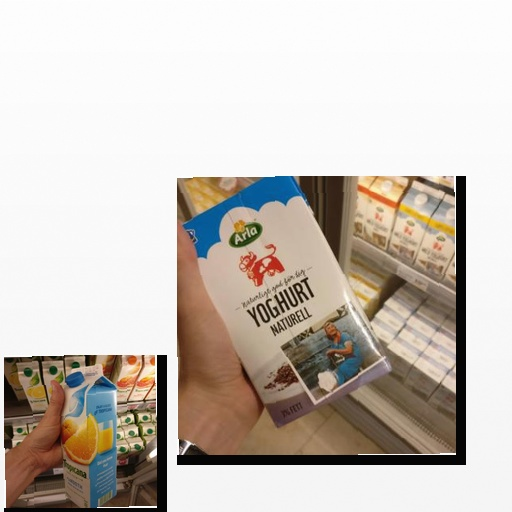
Food items: mixed_juice, natural_yogurt